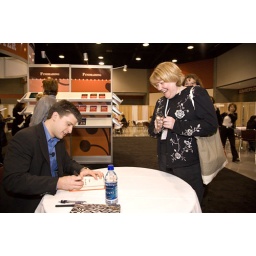
Keynote speaker Dan Heath signs copies of his book &amp;quot;Made to Stick&amp;quot; in Nashville in 2008.